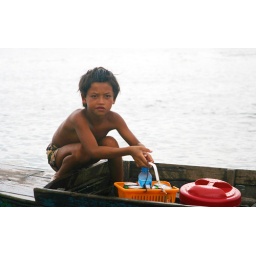
Children of Chong Khneas make a living by identifying boats carrying tourists, plying water and canned drinks.